This Above All (film)

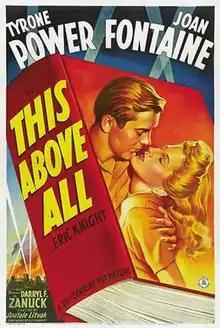
Film poster

This Above All is a 1942 American romance film directed by Anatole Litvak and starring Tyrone Power and Joan Fontaine as a couple from different social classes who fall in love in wartime England. The supporting cast features Thomas Mitchell, Nigel Bruce, and Gladys Cooper. Set in World War II, the film is adapted from Eric Knight's 1941 novel of the same name.